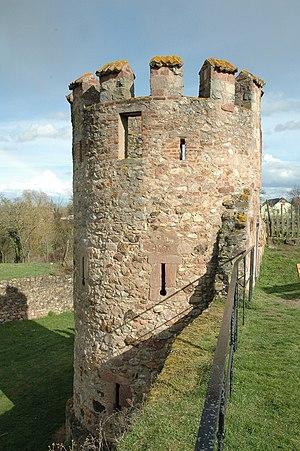
Les fortifications de Bergheim sont un monument historique situé à Bergheim, dans le département français du Haut-Rhin.